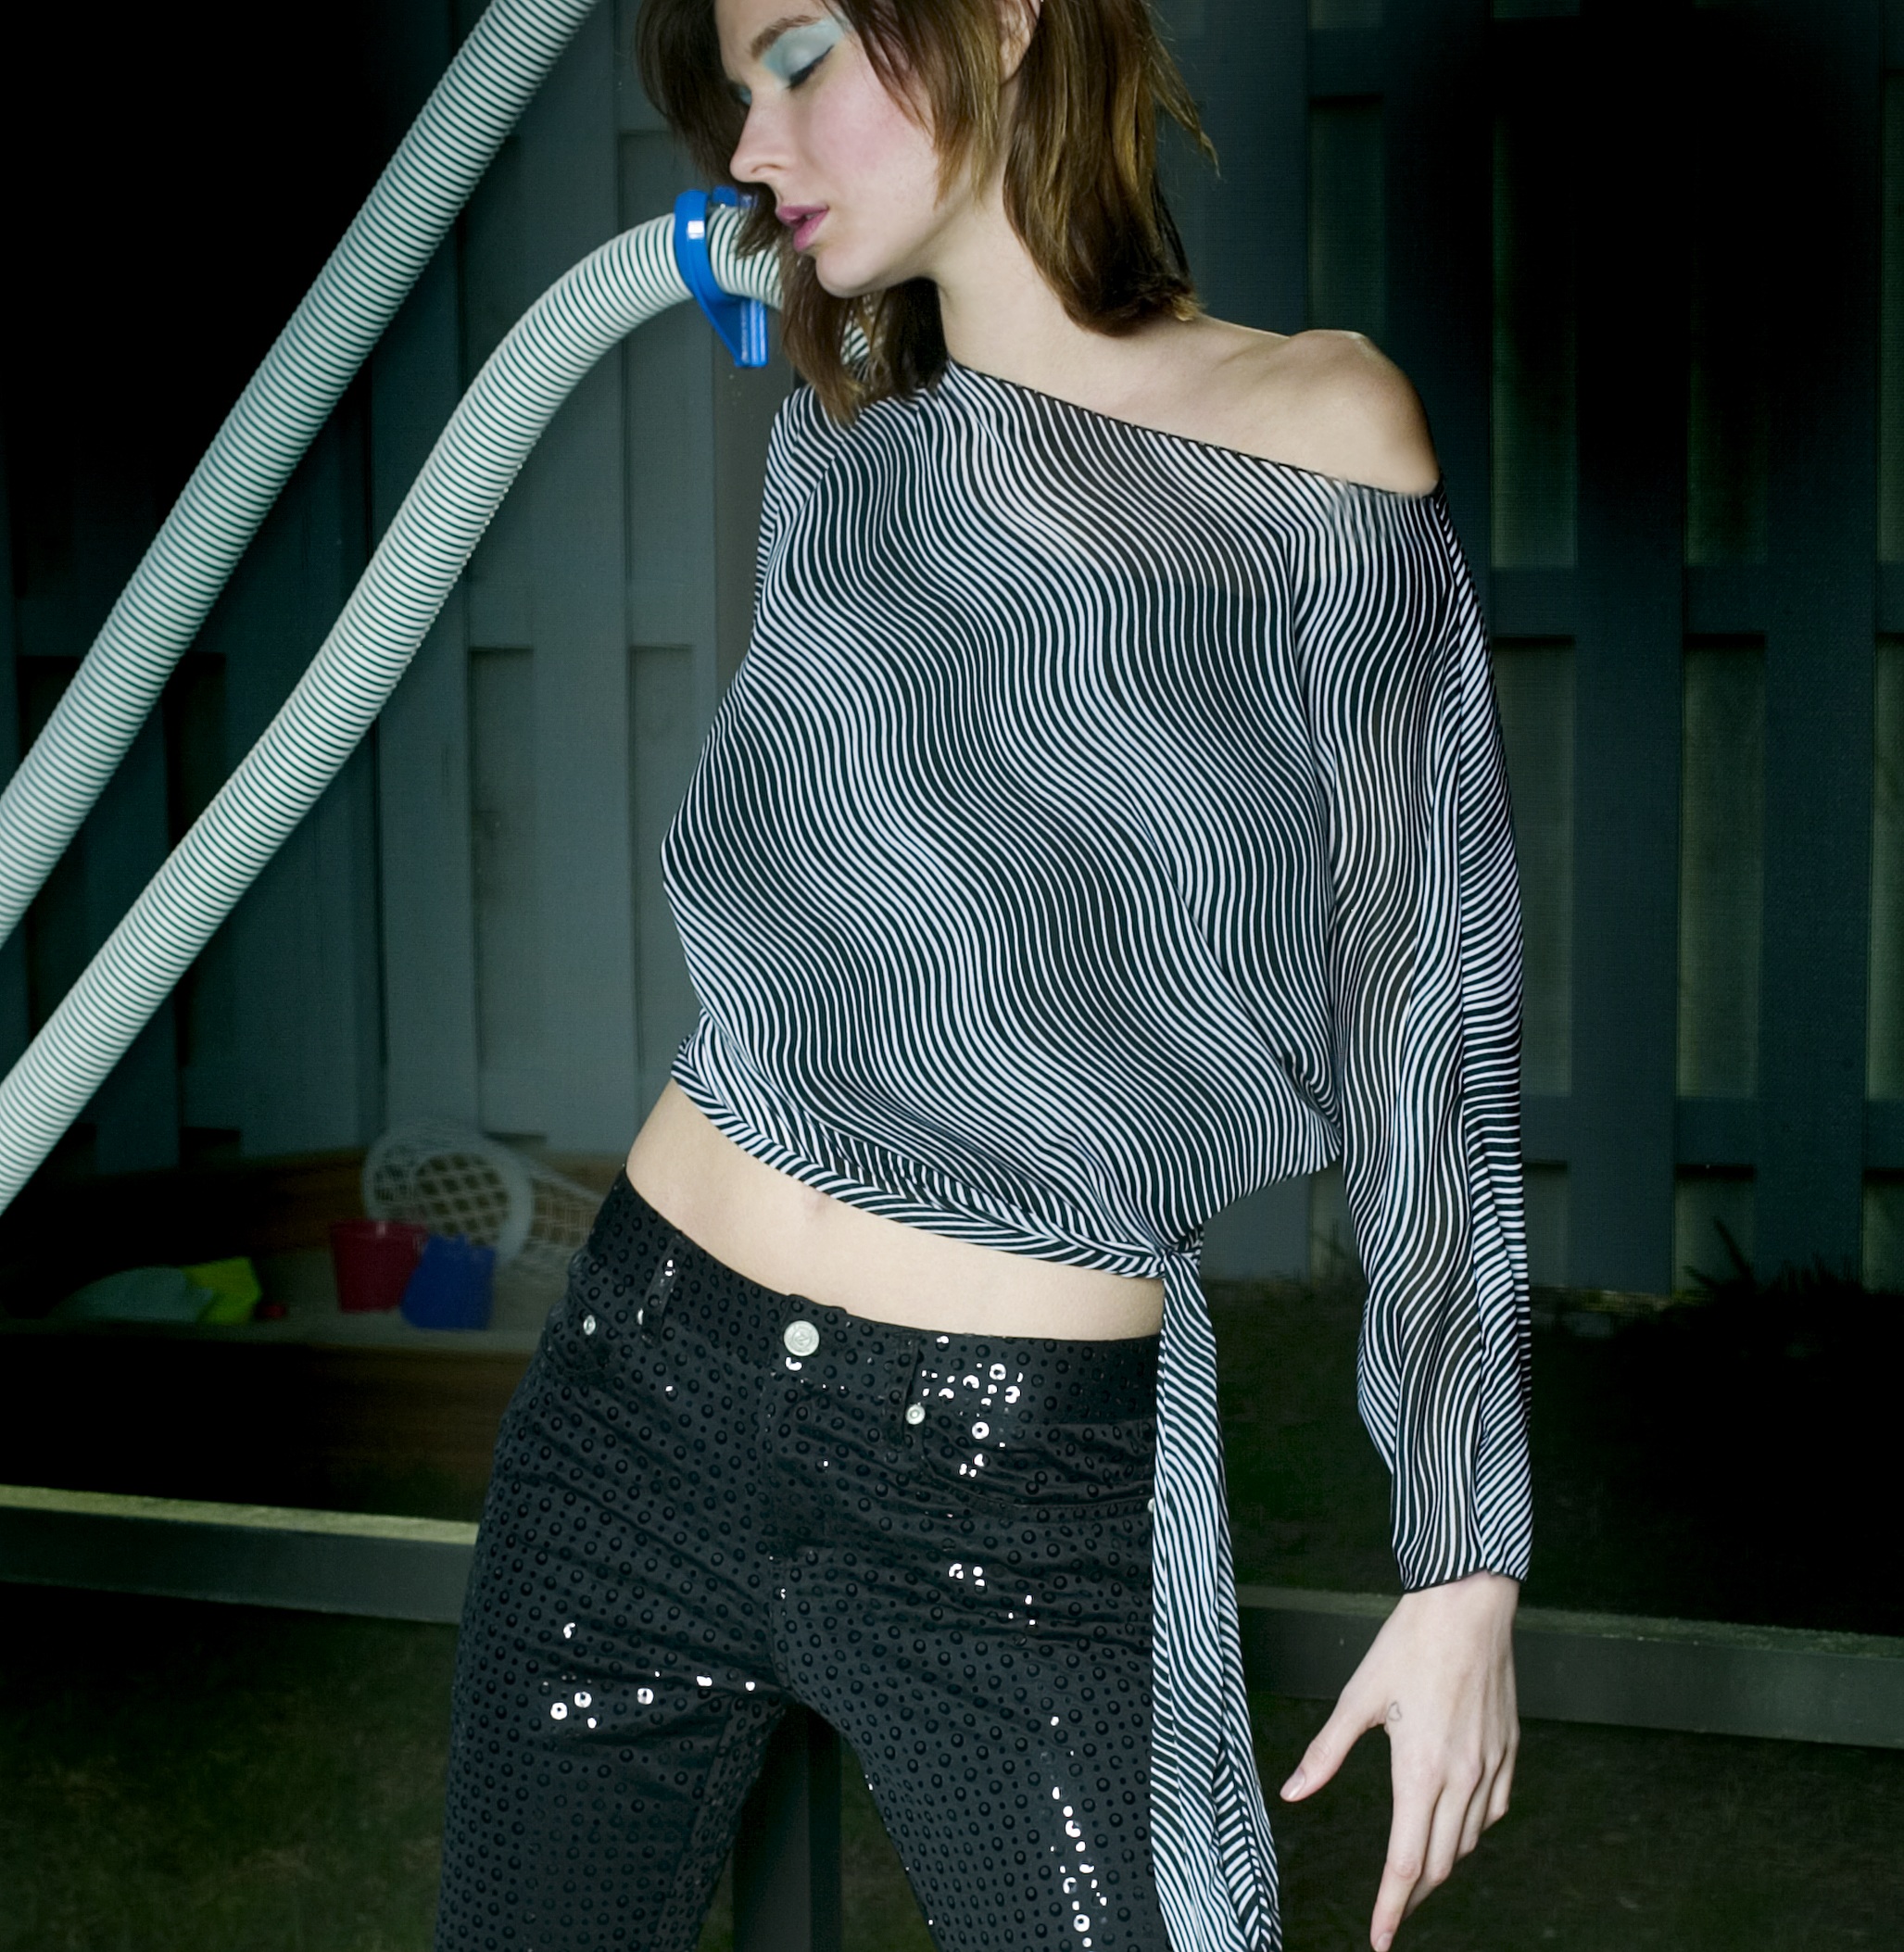
girl, woman, night, trunk, leg, pattern, model, spring, fashion, exterior, clothing, outerwear, human body, trousers, textile, outdoors, design, thigh, style, teen, abdomen, photo shoot